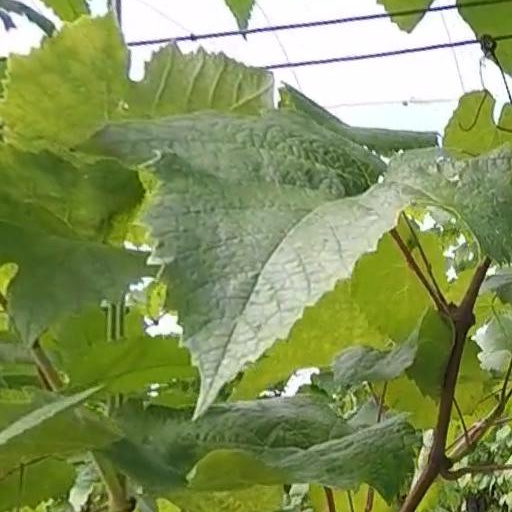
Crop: grape